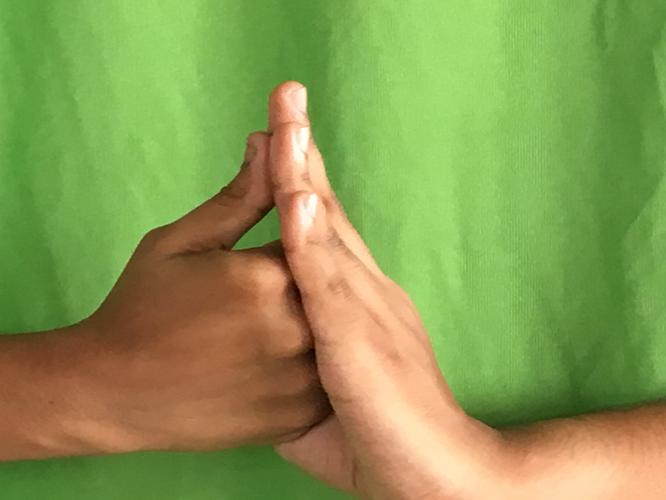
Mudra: Shanka
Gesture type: double_hand